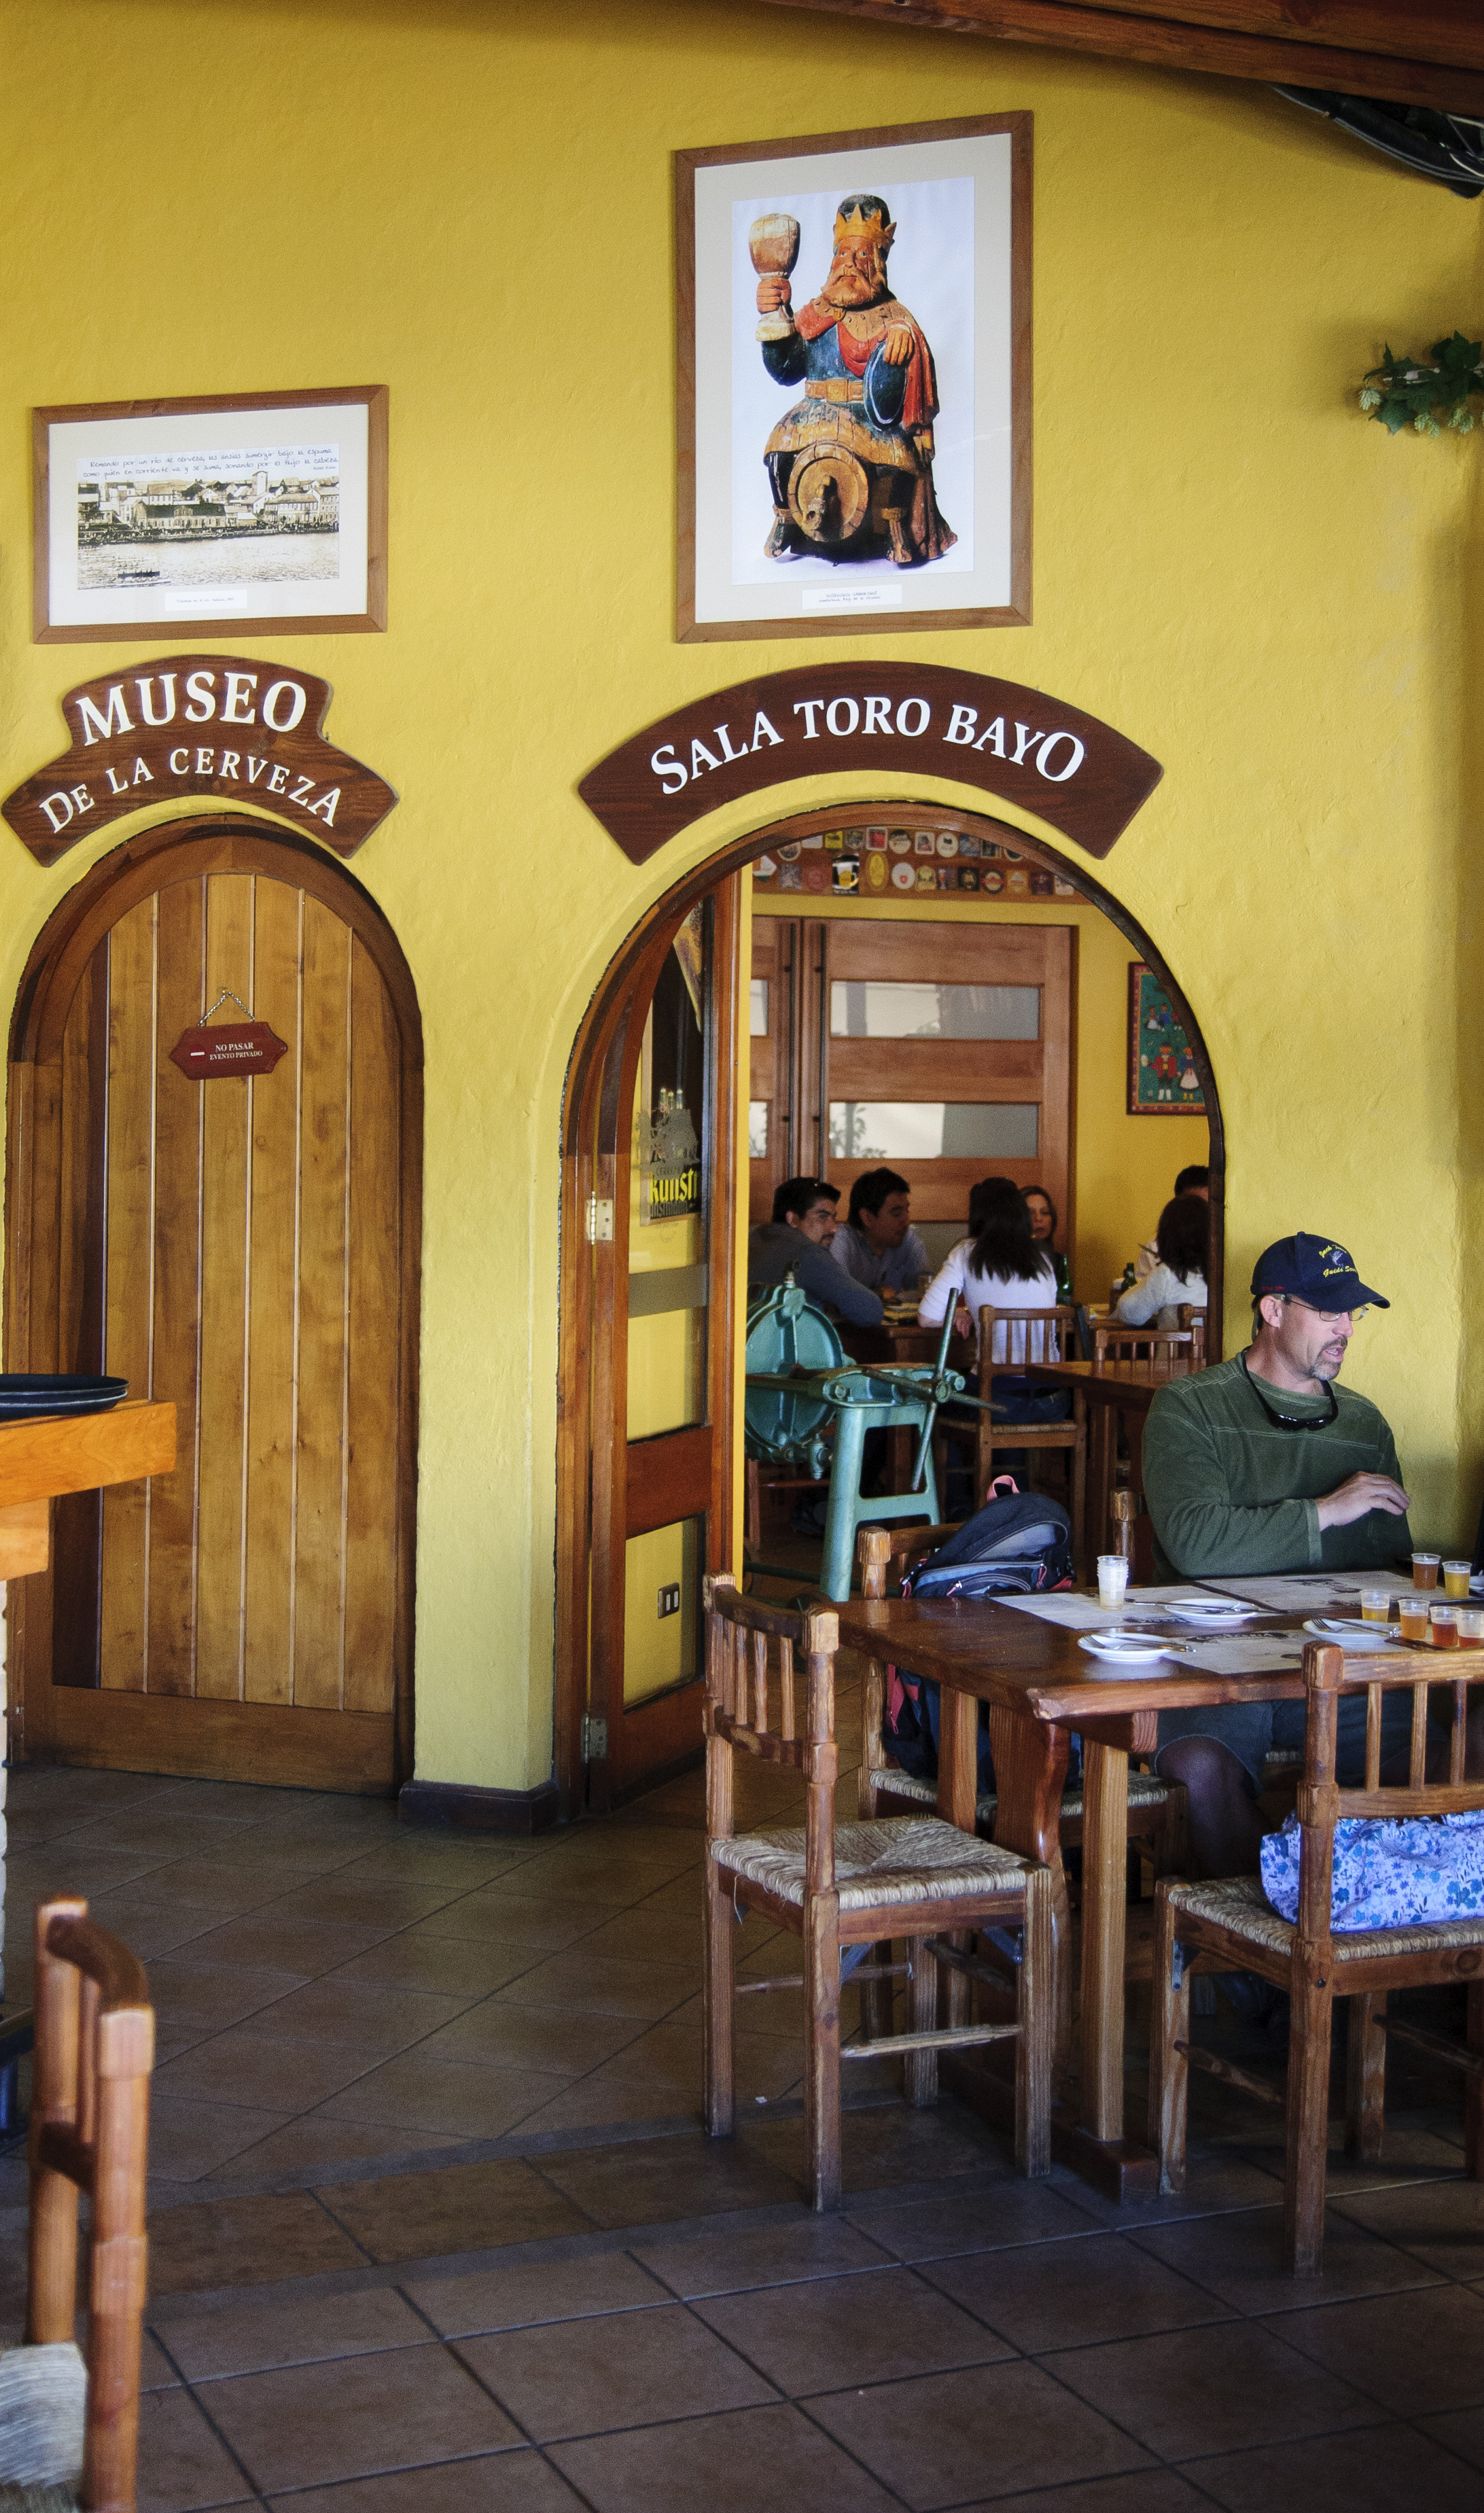
wood, restaurant, home, bar, nikon, chile, interior design, d300